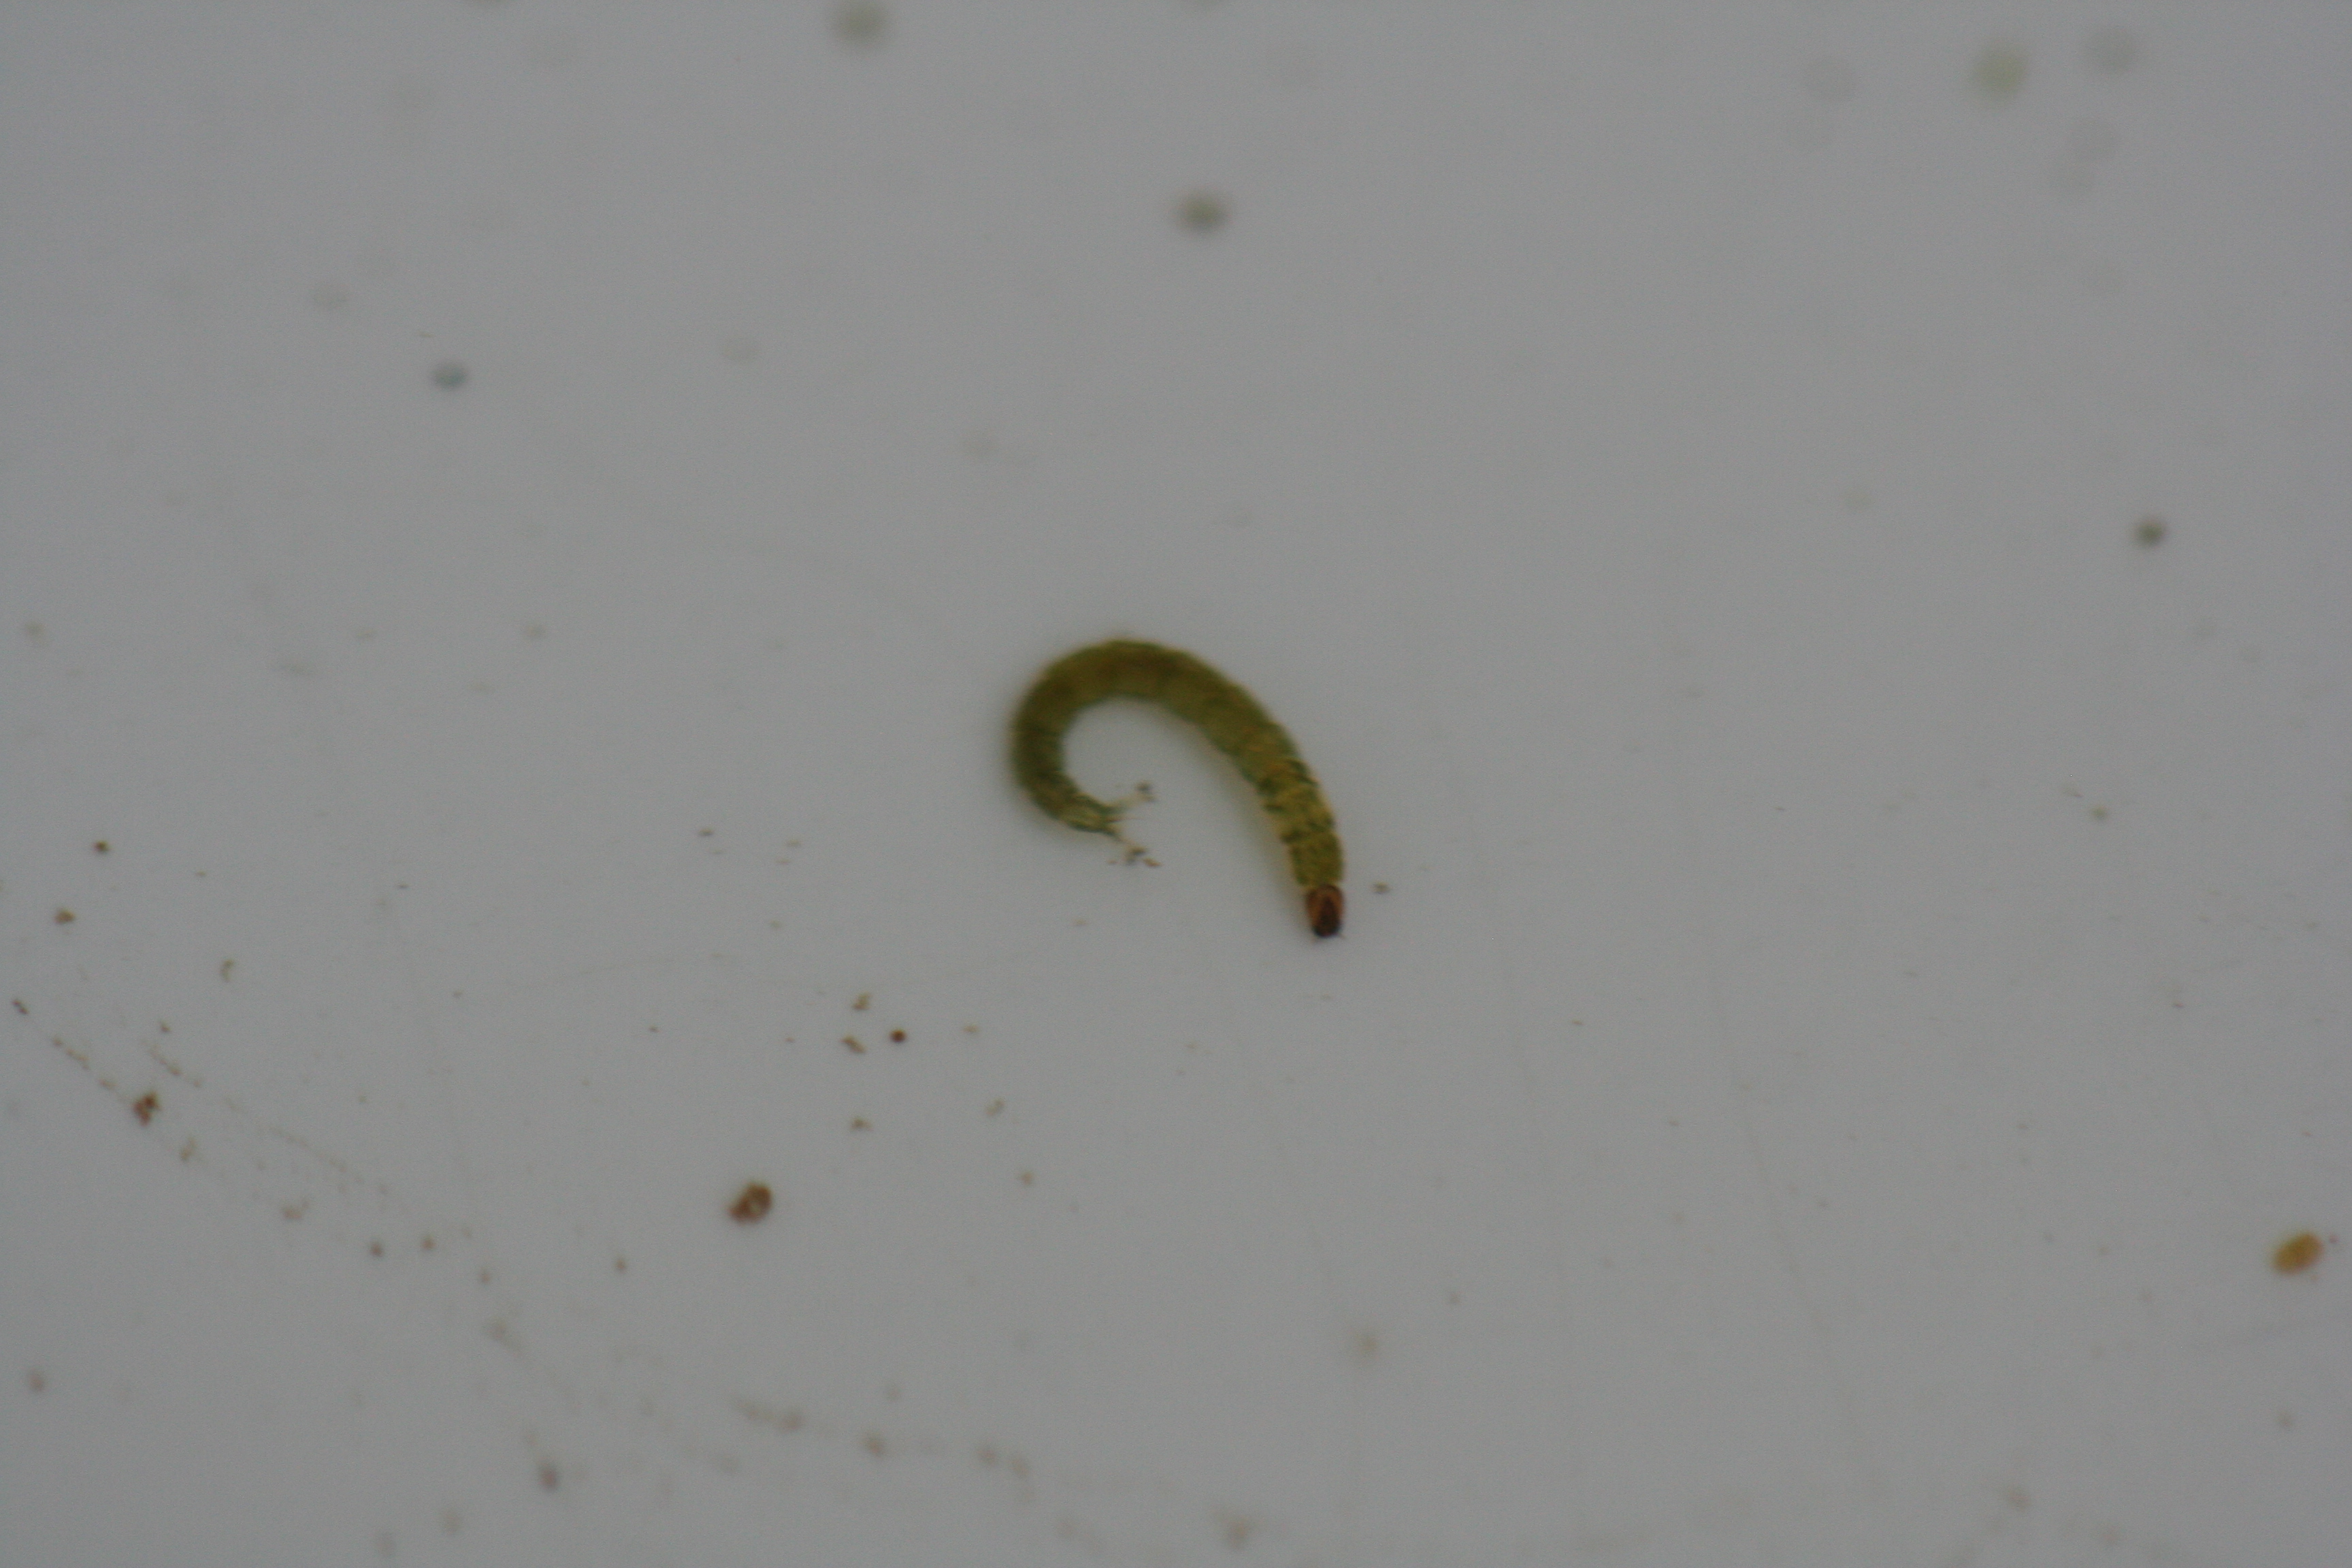
Macroinvertebrate group: true_flies